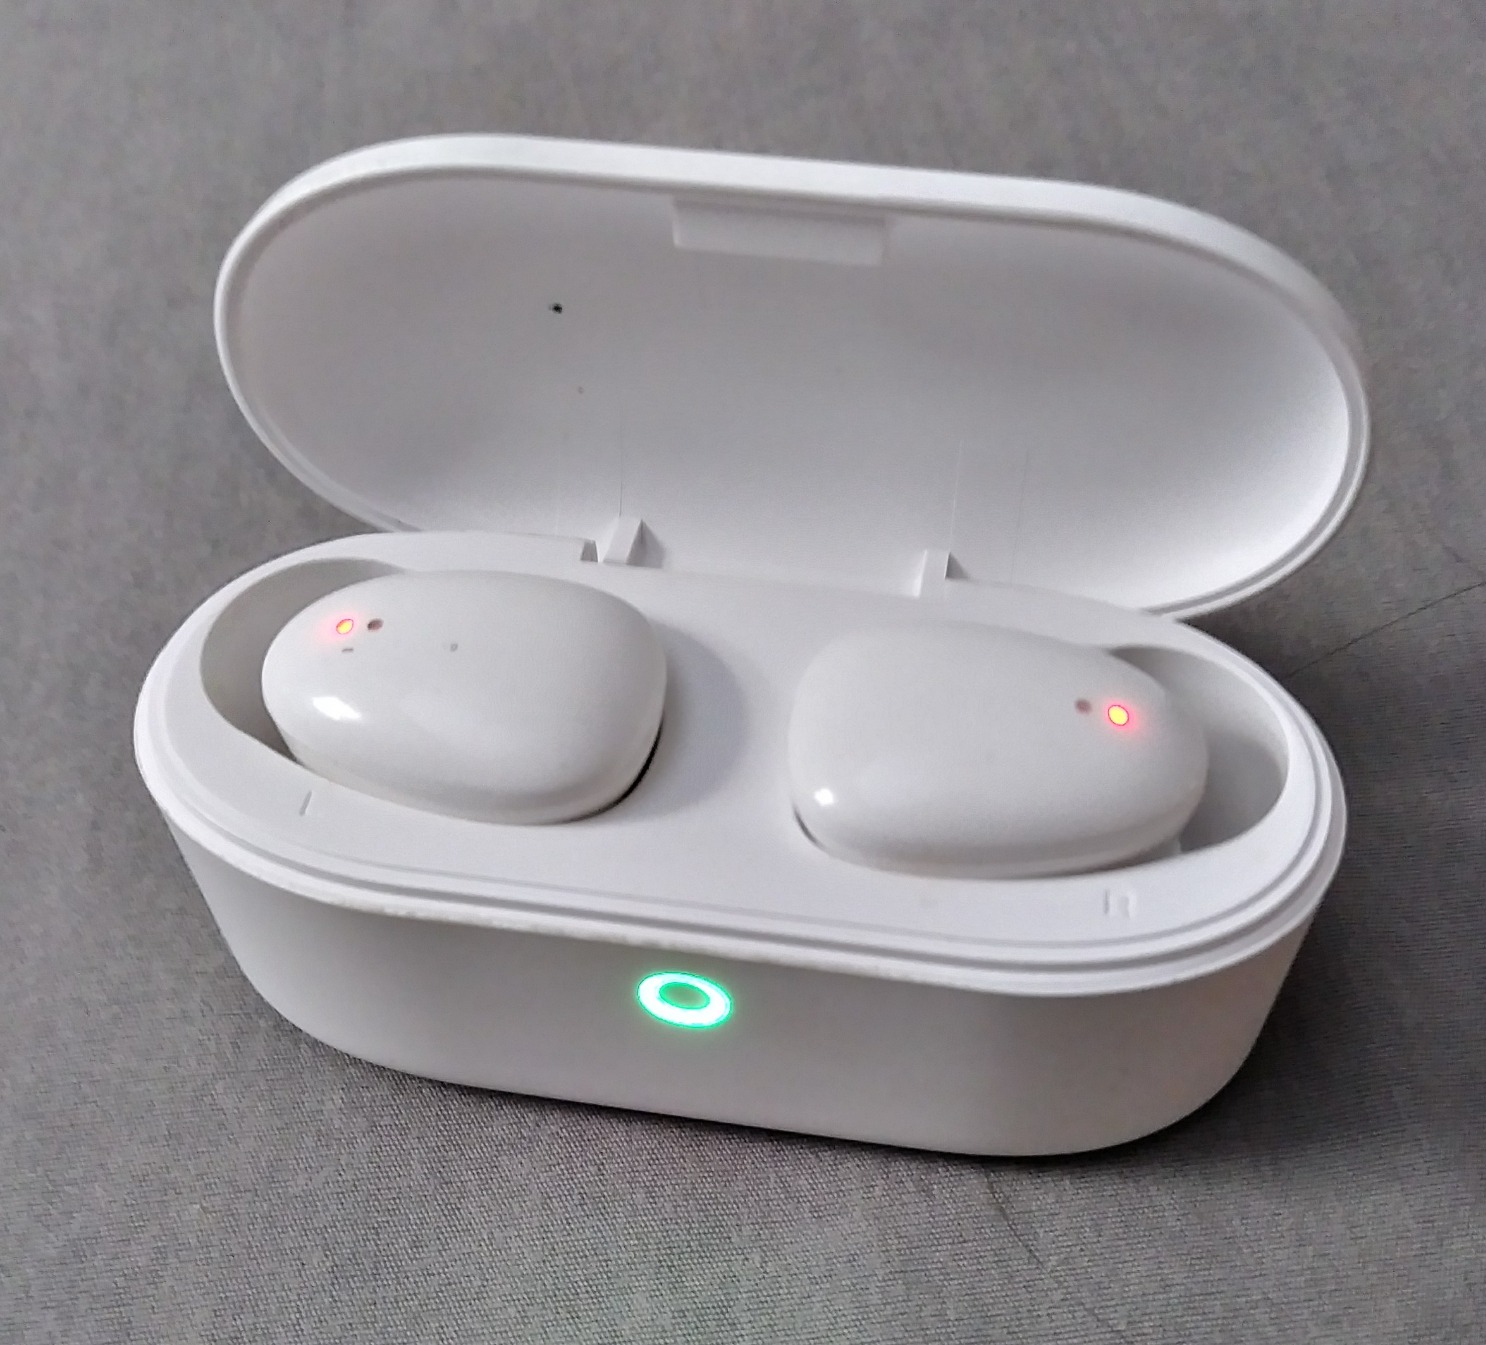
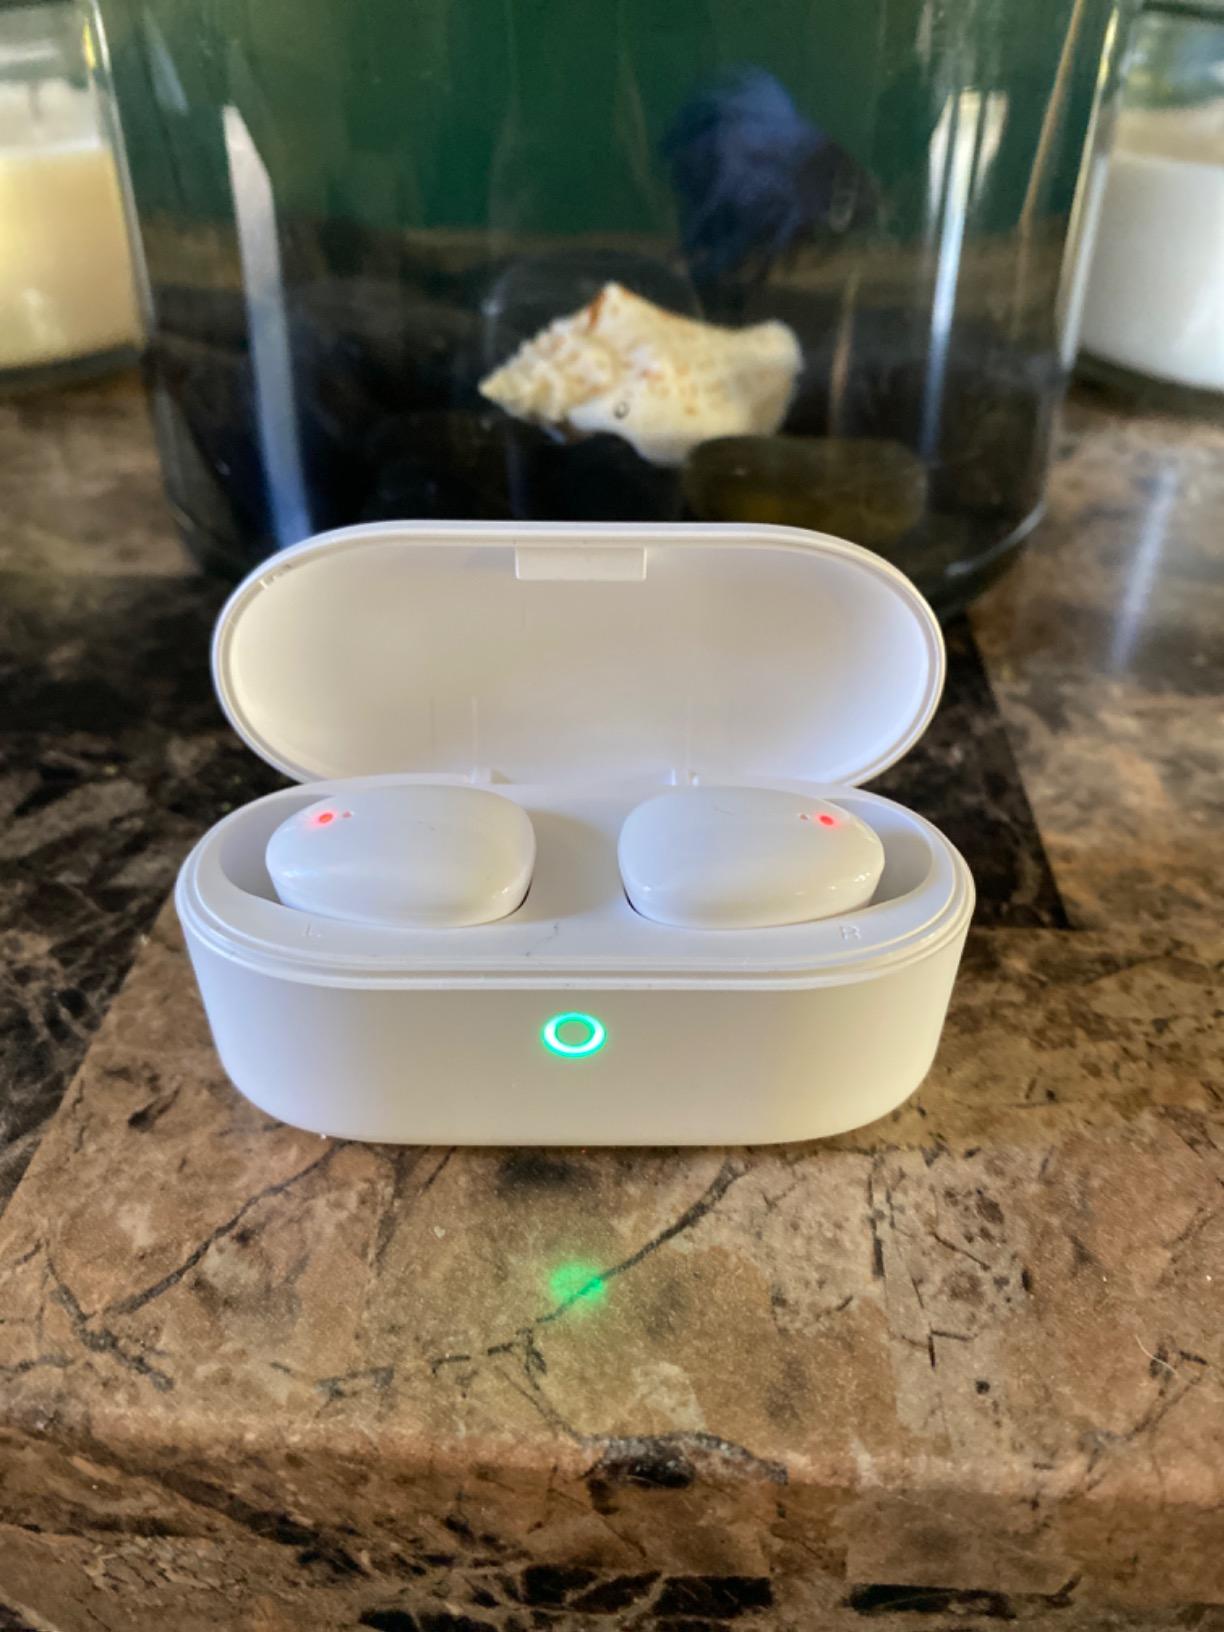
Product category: earbuds
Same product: yes